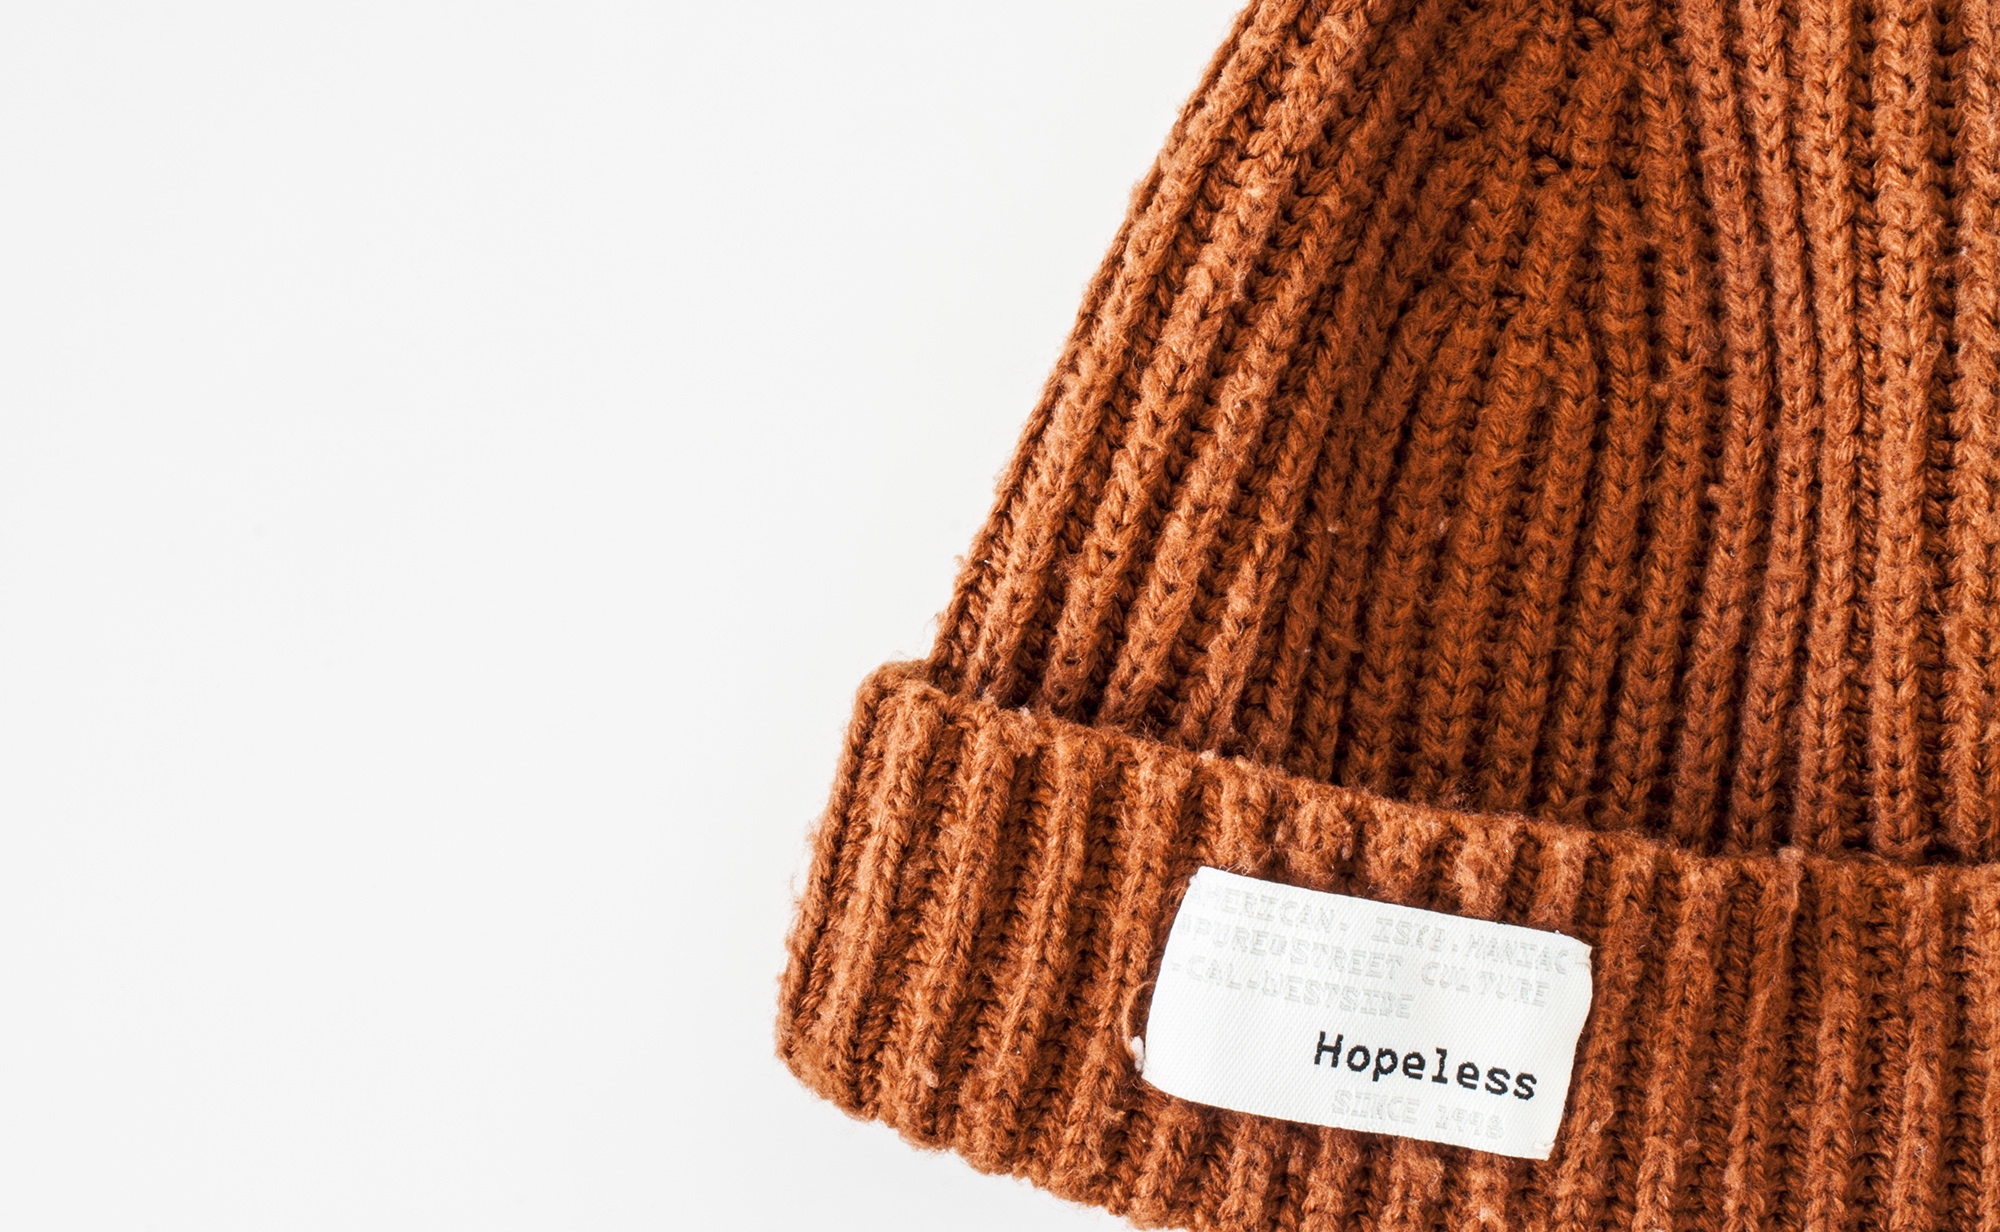
pattern, brown, clothing, wool, material, beanie, textile, design, cap, fashion accessory